Call of Duty: Modern Warfare 3

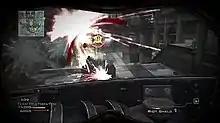
The new "Recon Juggernaut" Pointstreak reward in multiplayer mode

The entire "Killstreak" reward system has been altered to make it more difficult for players to get early unlocks. Killstreaks are now known as "Pointstreaks", and kills are no longer the only way to increase the player's point streak. Completing objectives such as planting a bomb or capturing a flag in "Capture The Flag" awards points towards the player's Pointstreak. Pointstreak rewards are organized into three different "strike packages" called "Assault", "Support", and "Specialist".